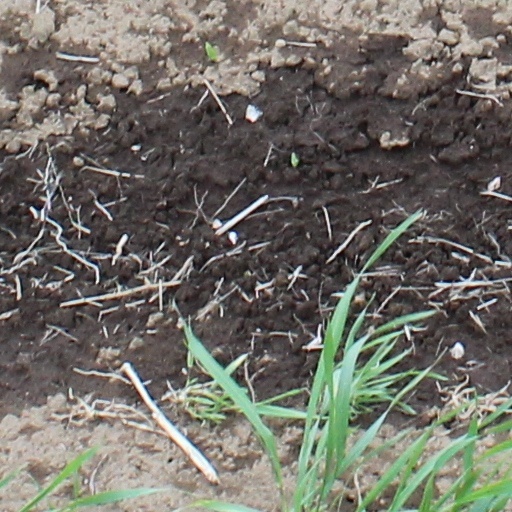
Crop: wheat